Pay to fly

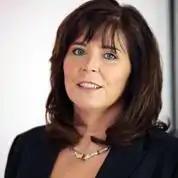
""Given these strongly undesirable developments in the aviation industry [p2f], I would like to see a determined action by the EU Commission. An end to the exploitation of young pilots must now be set."" _Jutta Steinruck

On May 5, 2015, Member of European Parliament Jutta Steinruck issued a set of three written questions to the European Commission under the subject "Exploitative employment models at low-cost airlines (‘Pay to Fly’)":